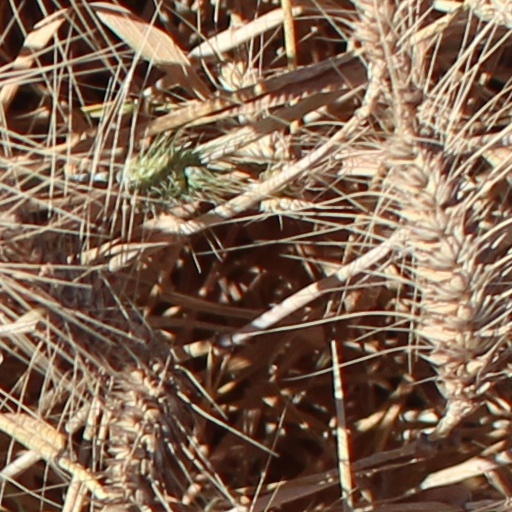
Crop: wheat